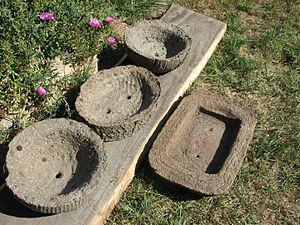
Hypertufa est le nom donné au matériau résultant du mélange de ciment, de sable, de gravier et de tourbe blonde.